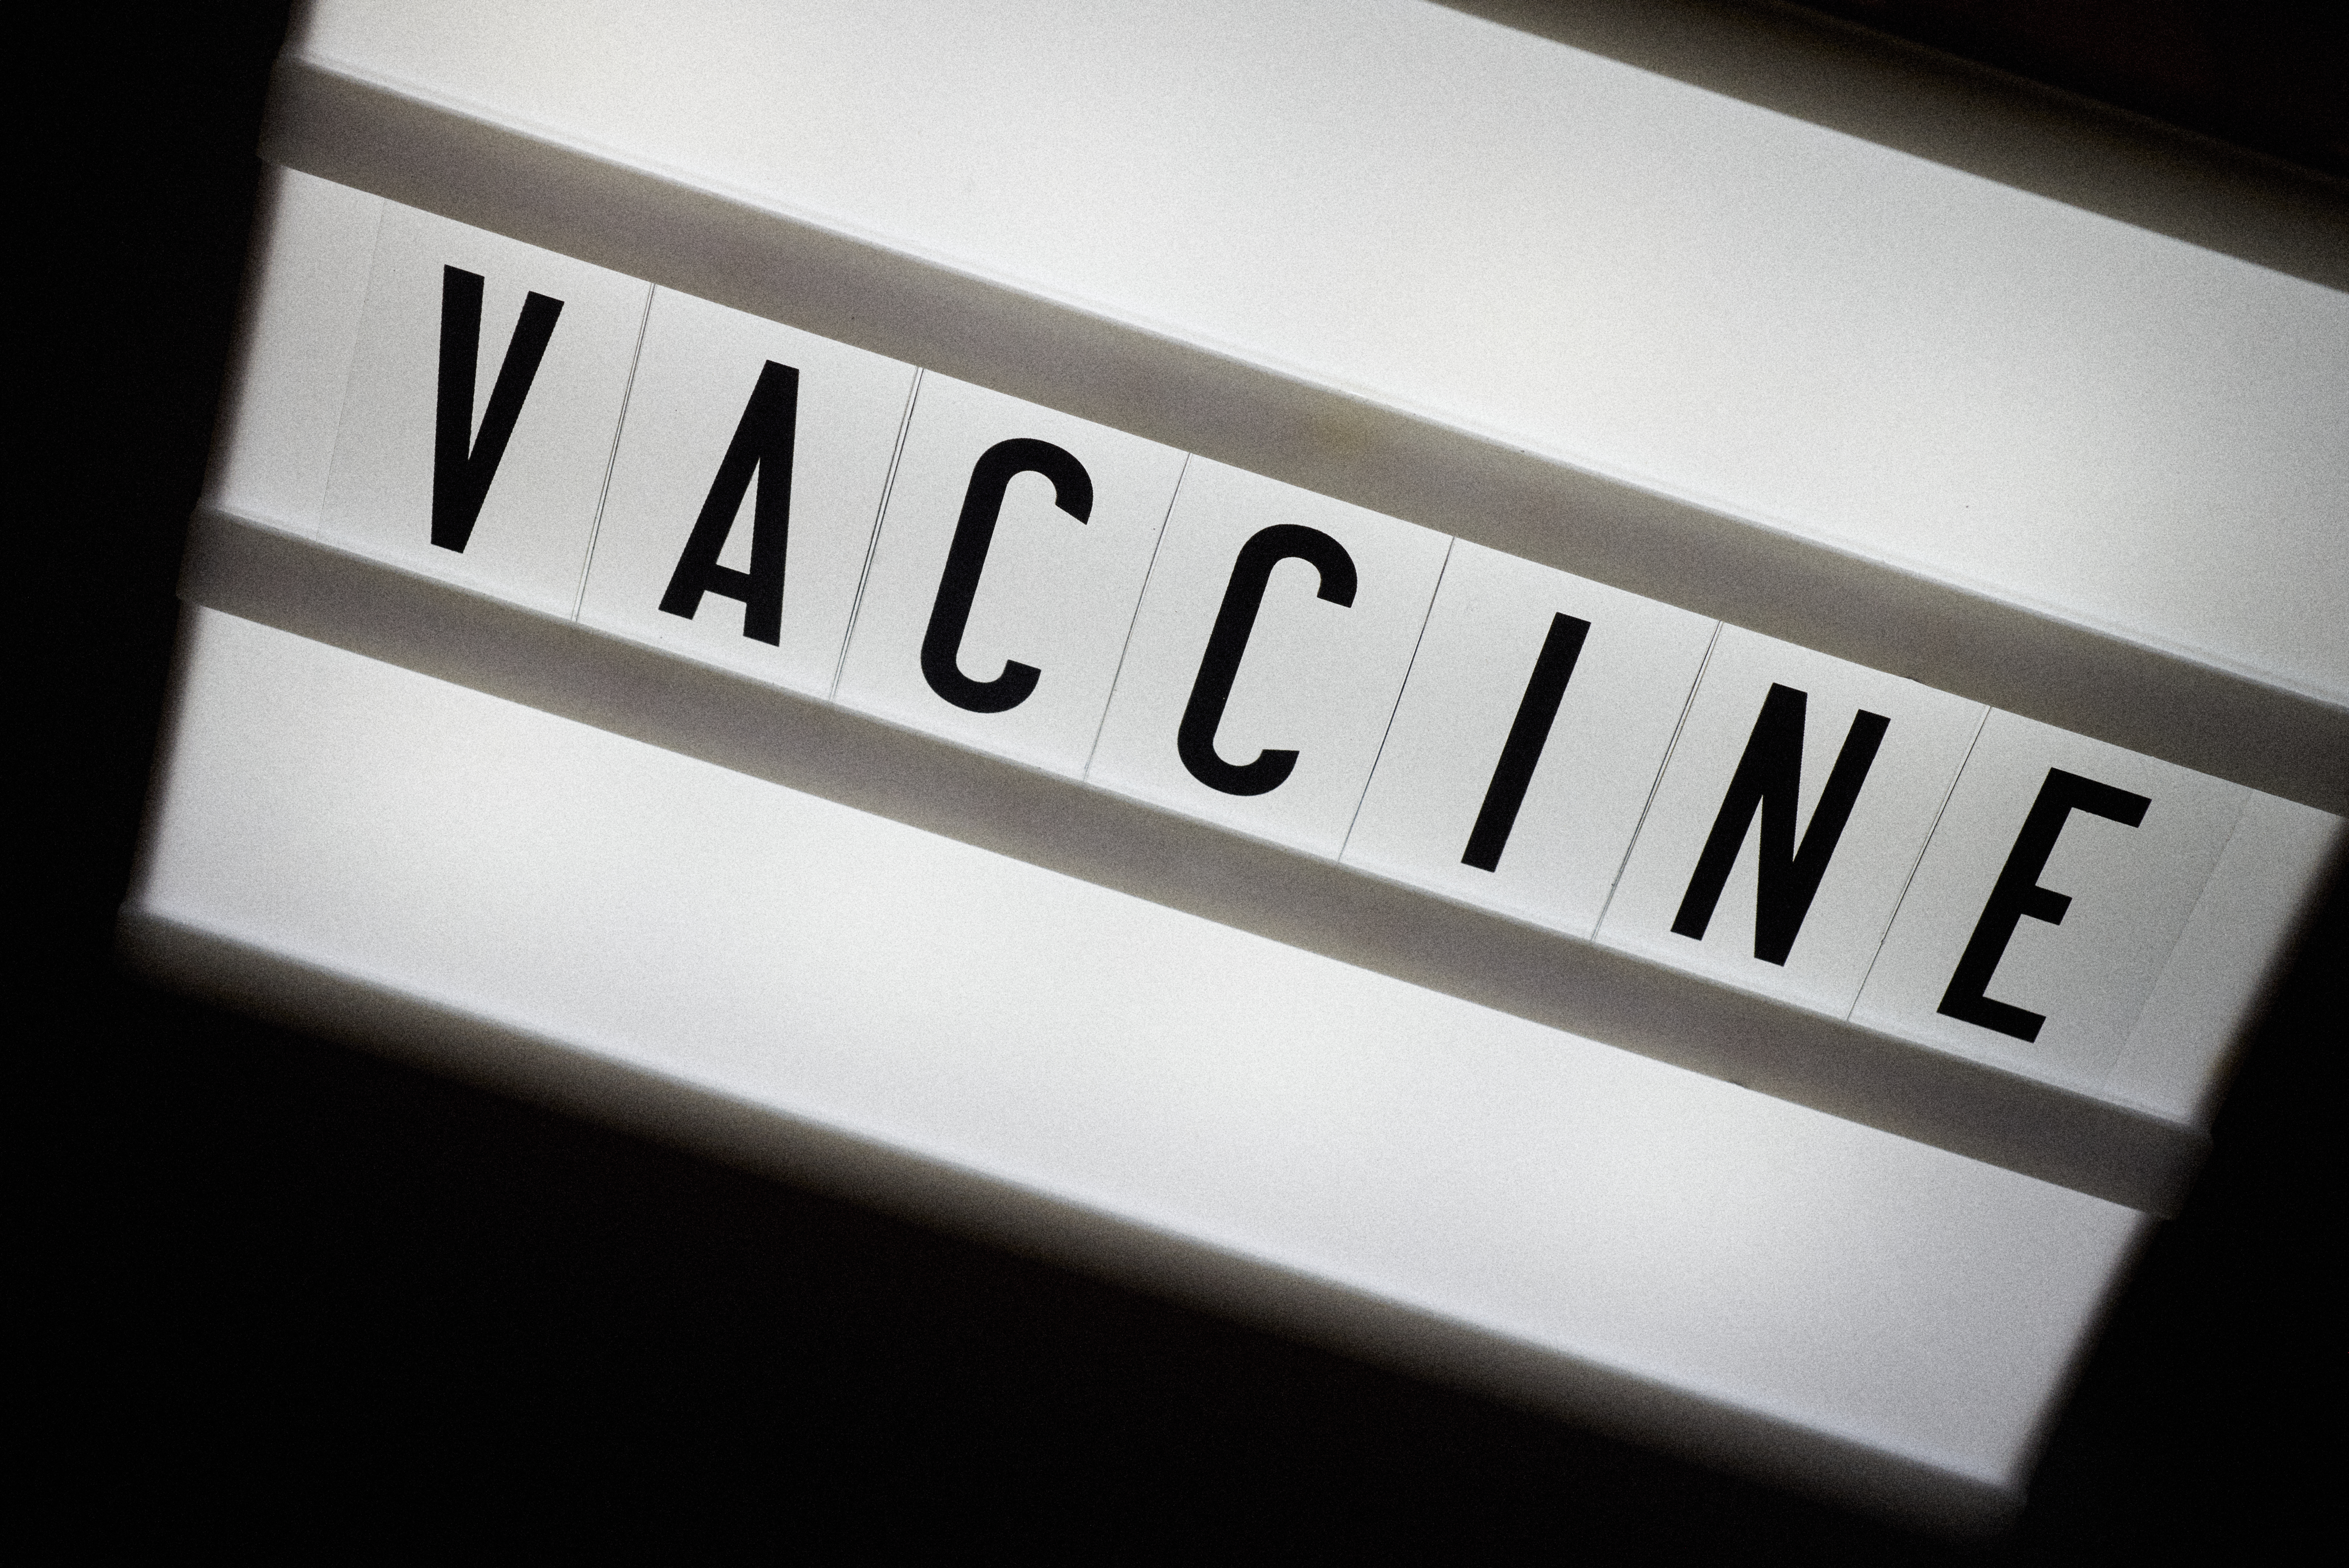
rectangle, automotive exterior, font, automotive design, gas, auto part, vehicle registration plate, display device, number, signage, brand, event, nameplate, sign, logo, graphics, monochrome photography, symbol, automotive lighting, house numbering